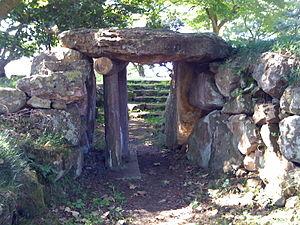
Le château de Komaru est un château de plaine en ruines situé à Gobuichi, Echizen, préfecture de Fukui au Japon.